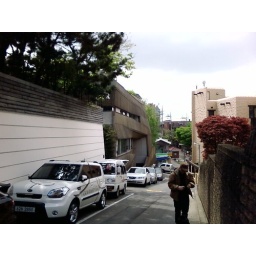
heerim designed house further down the street very similar to book house in heyri.